La Fontaine's Fables

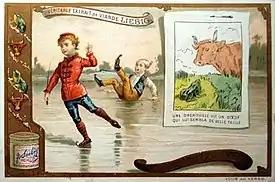
The practical lesson of "The frog that wanted to be as big as an ox" on a 19th-century trade card

This was in the context of getting the young people of the family to perform at social gatherings. Eventually the fables were learned by heart for such entertainments and afterwards they were adopted by the education system, not least as linguistic models as well. Reinforcing the work were illustrated editions, trade cards issued with chocolate and meat extract products, postcards with the picture on one side and the poem on the other, and illustrated chinaware. There have also been television series based on the fables. In Canada there was the 1958 "Fables of La Fontaine" series and in France "" between 1989–91.